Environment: real
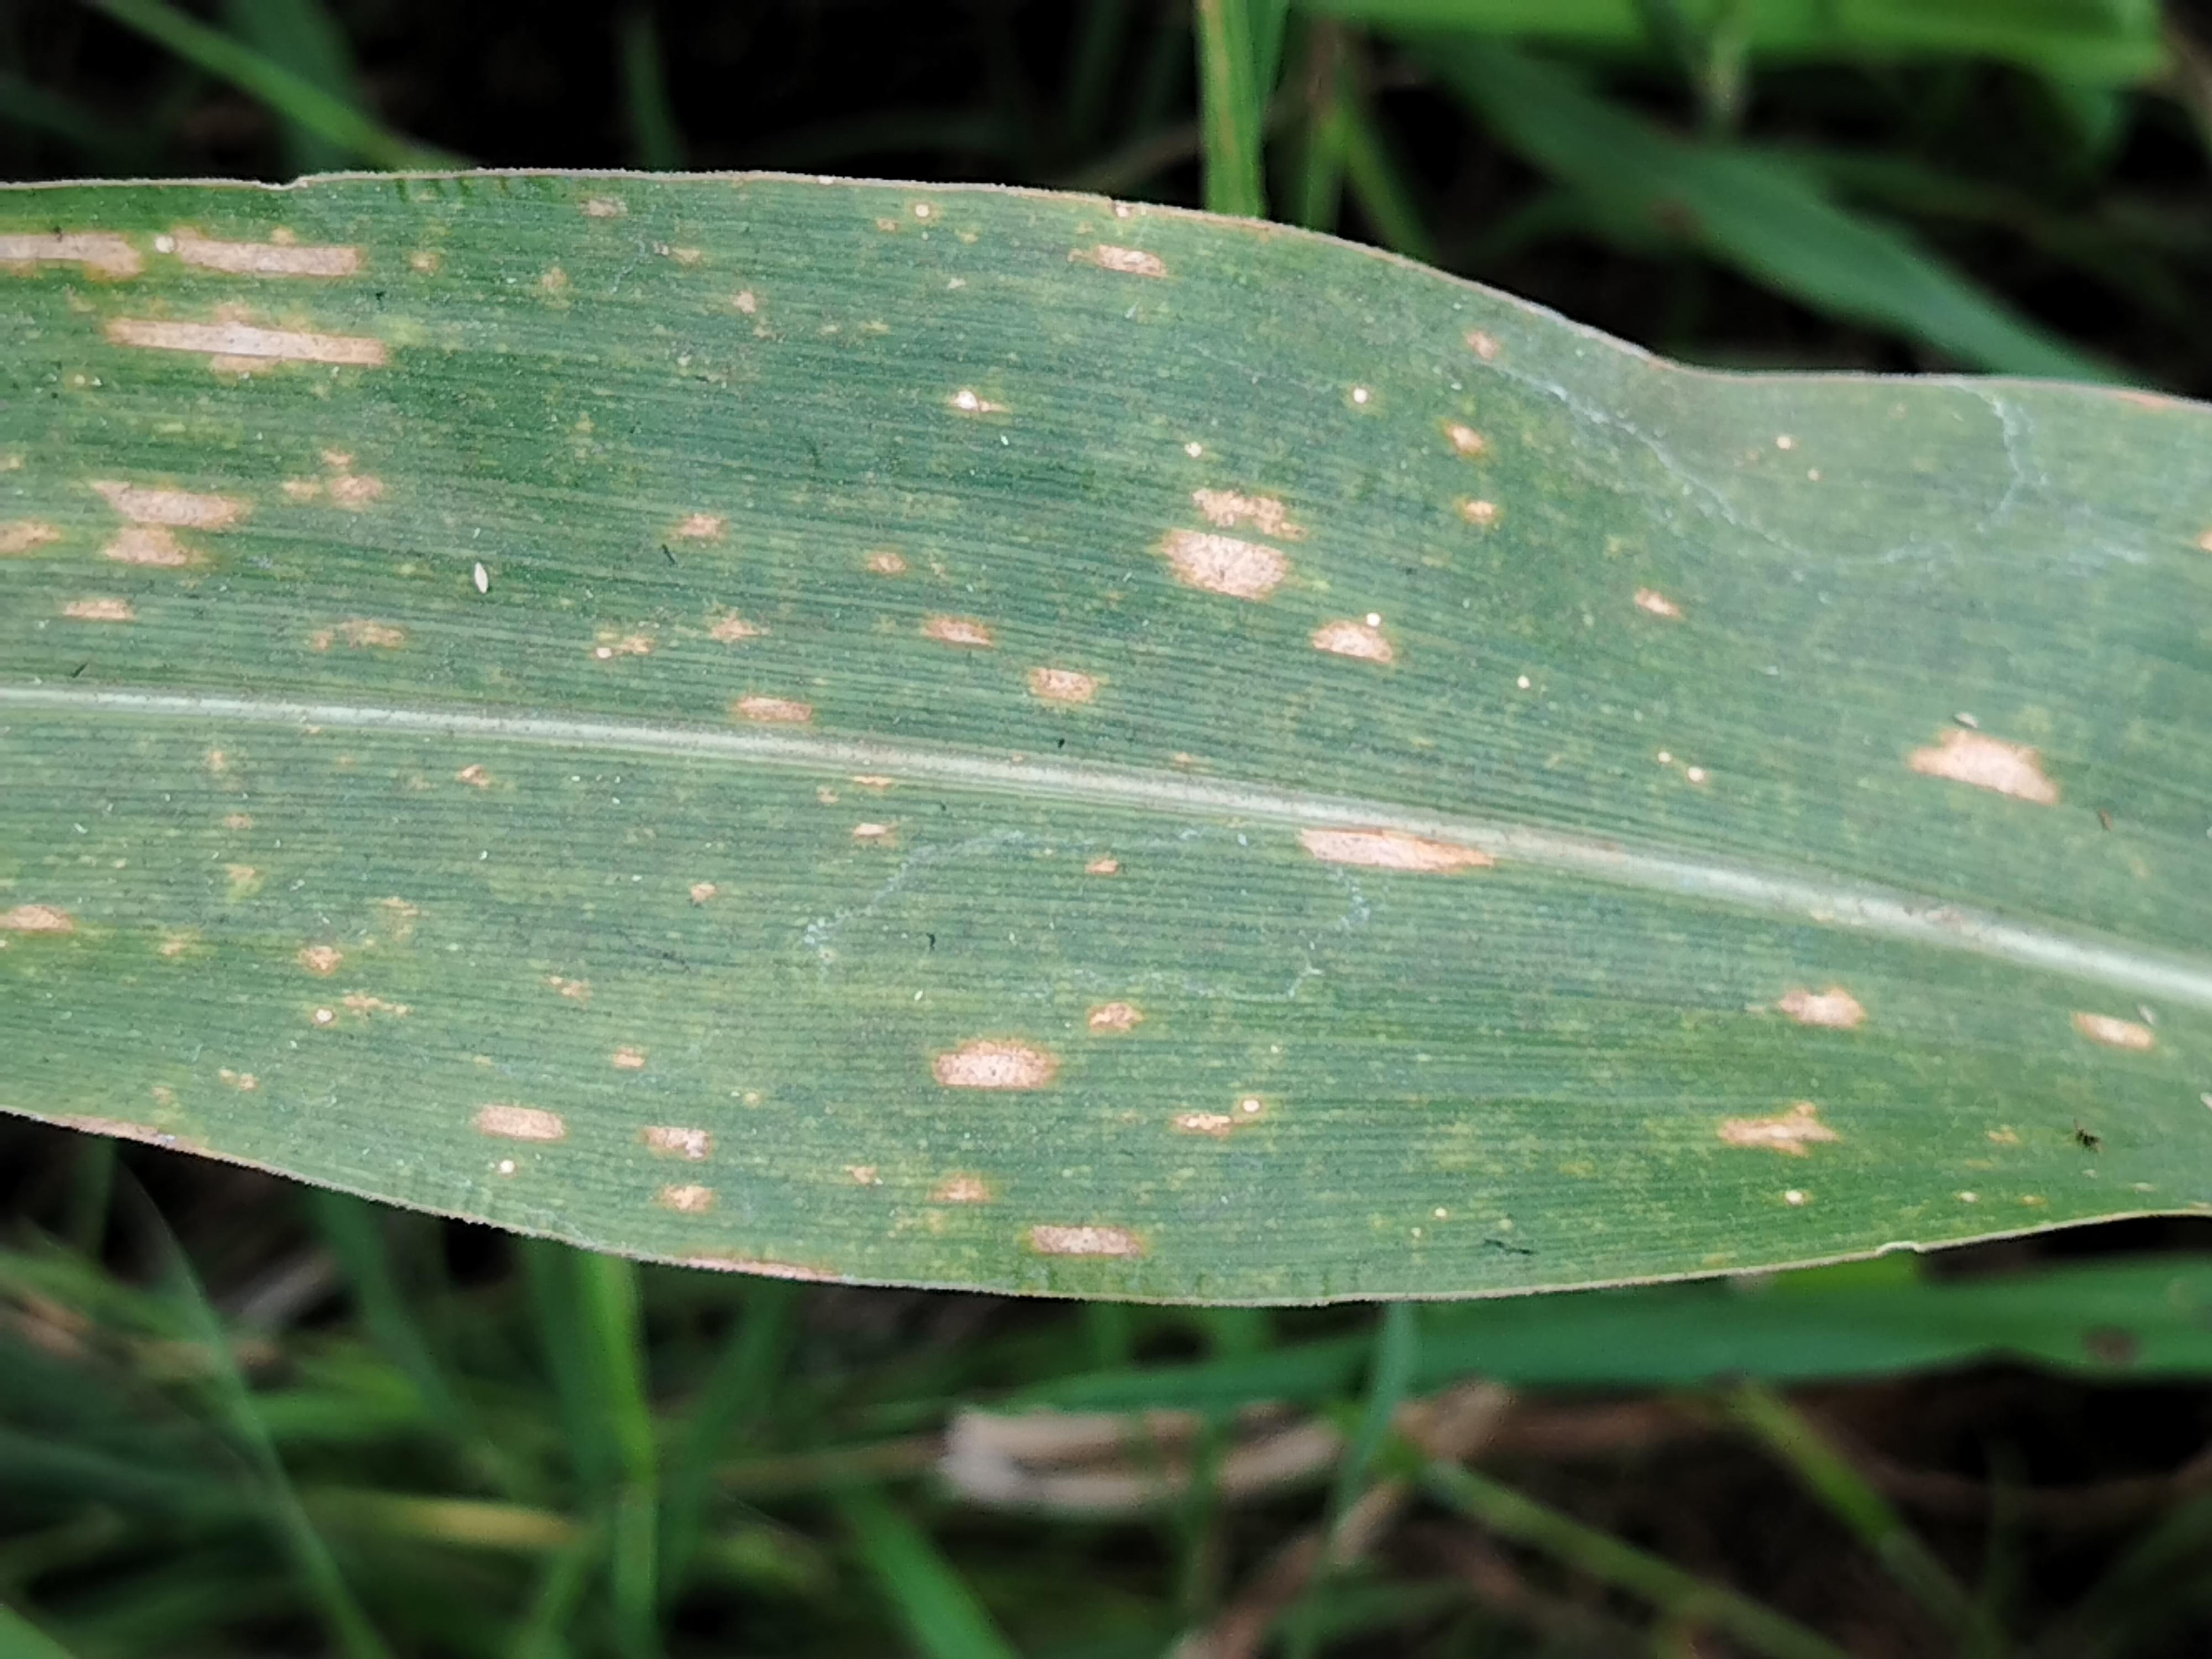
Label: gray_leaf_spot